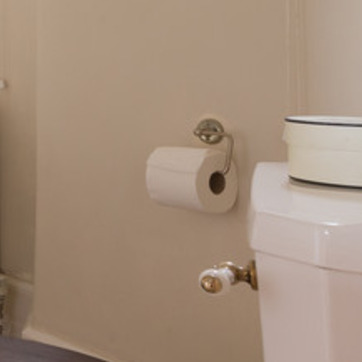
Material: paper